Brother, Cry for Me

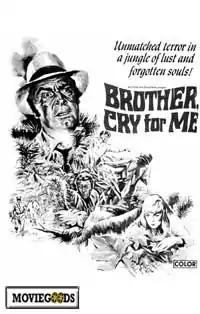
VHS cover

Brother, Cry for Me is a 1970 adventure film starring Leslie Parrish, Larry Pennell and Richard Davalos. Produced by International Center Productions, the film was acquired by Troma Entertainment for hard media and streaming distribution. The film, initially released in the U.S between January and March 1970, is Rated G.